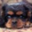
Label: dog